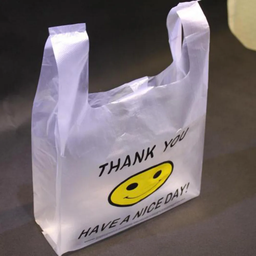
Label: plasticbags